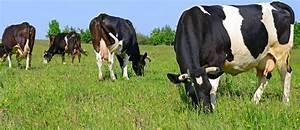
cow